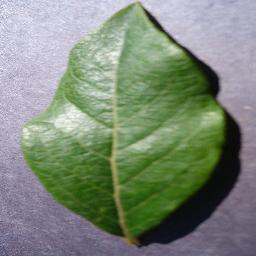
Label: Blueberry___healthy